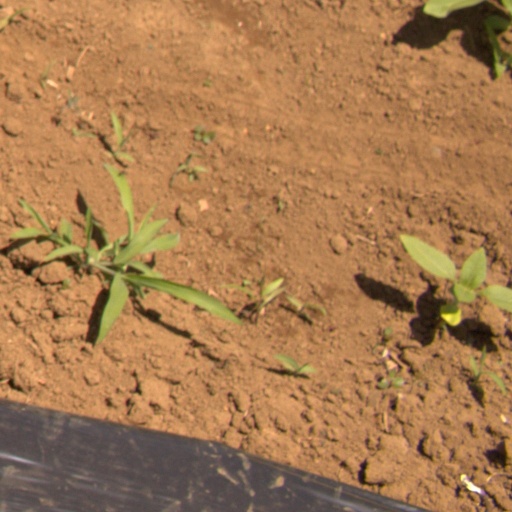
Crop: Jerusalem artichoke